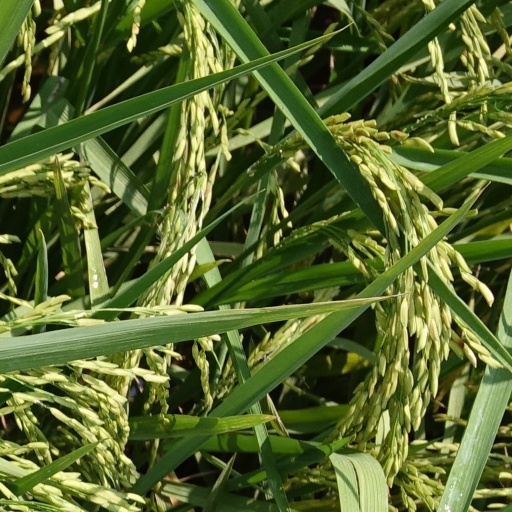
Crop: rice